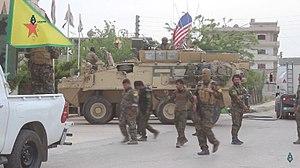
Véhicules américains et membres des YPG à Direk, près de Hassaké, le 1er mai 2017.